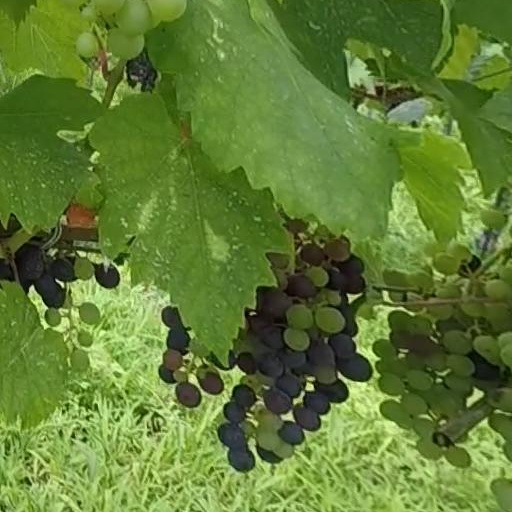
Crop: grape